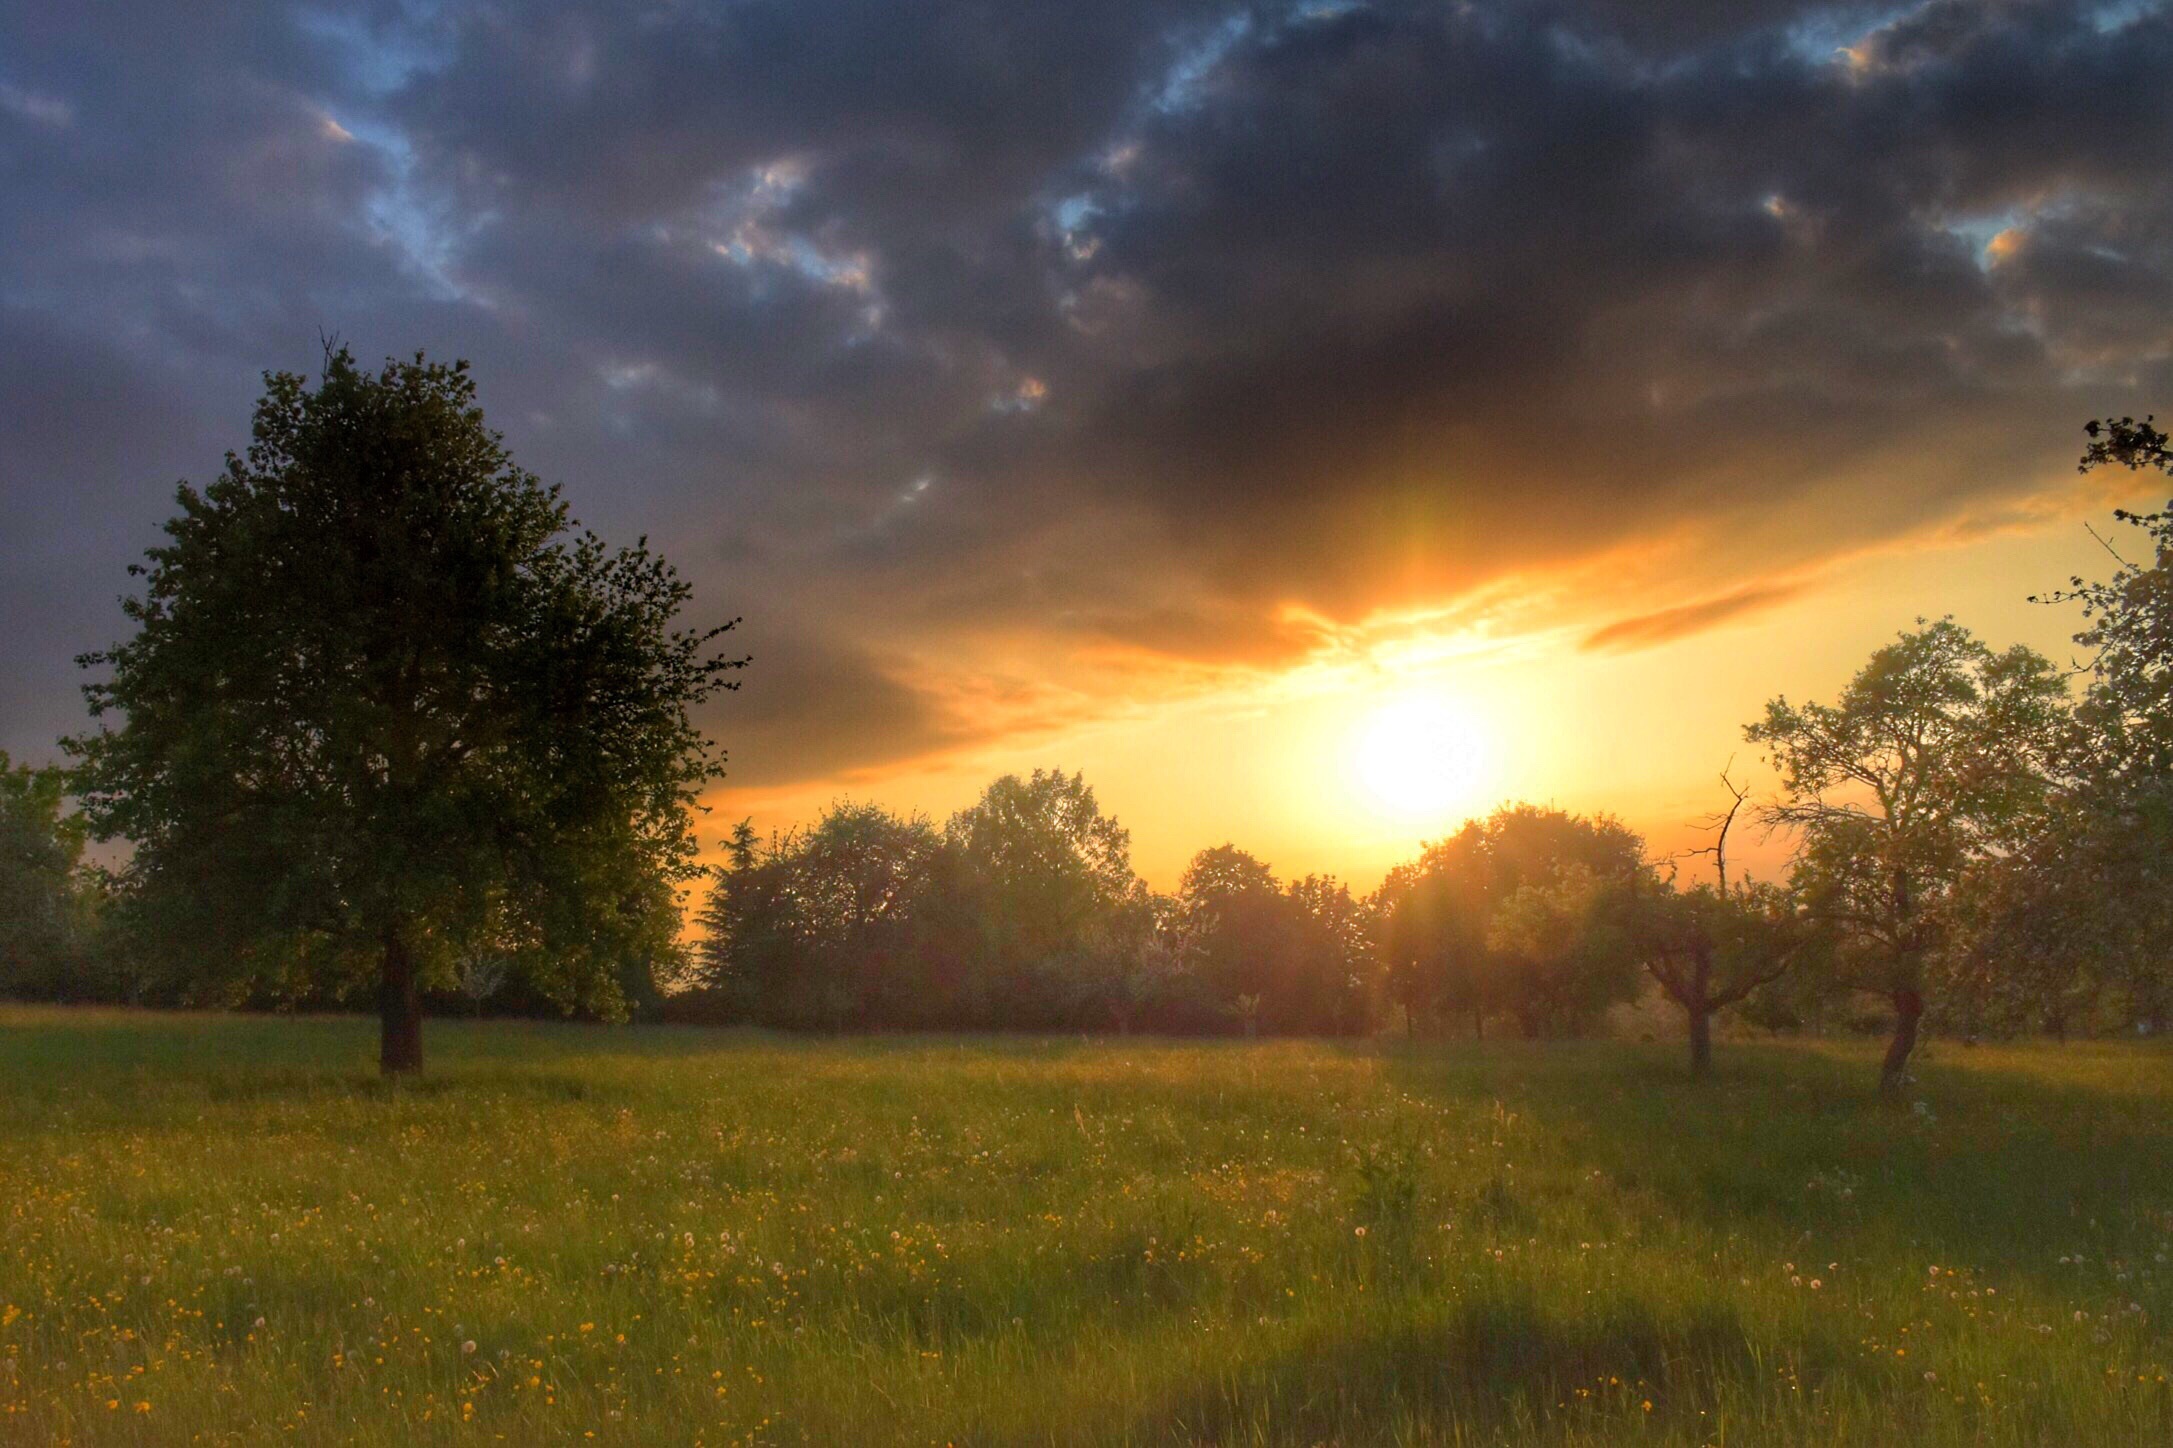
landscape, tree, nature, horizon, cloud, sky, sun, sunrise, sunset, mist, field, meadow, prairie, sunlight, morning, hill, dawn, dusk, evening, autumn, romantic, plain, grassland, afterglow, evening sky, rural area, atmospheric phenomenon